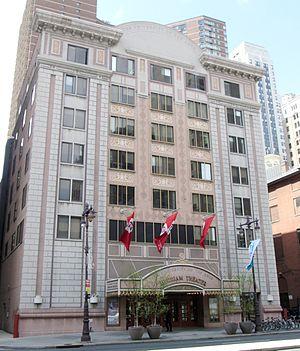
L'université des arts est une université américaine située dans la ville de Philadelphie en Pennsylvanie. Fondée en 1870, elle compte environ 2 300 étudiants. Son campus se trouve sur l'Avenue of the Arts, dans le quartier de Center City.